Syed Ahmed El Edroos

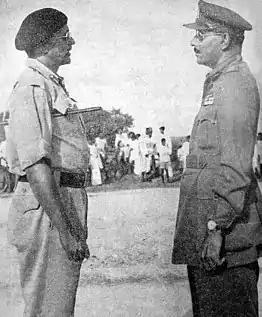
Major General Syed Ahmed El Edroos offers his surrender of the Hyderabad State Forces to Major General Joyanto Nath Chaudhuri at Secunderabad

Syed Ahmed El-Edroos was born into a family belonging to the Ba'Alawi Sadah, a Hashemite tribe that had been settled in Hadhramaut, he was a descendant of Abu Bakr Al-Aydarus, who descended from Ahmad Al-Muhajir, who in turn was a descendant of Ali Al-Uraydi, grandson of Ali Al-Sajjad, son of Imam Husayn ibn Ali, grandson of the Prophet Muhammad. His grandfather and father had immigrated from Yemen to Hyderabad in 1887, with El-Edroos being born upon Indian soil in 1899, making him a first generation Indian. His maternal family is said to have descendant from an Arab general who had fought against the Byzantines in the 7th Century. He was commissioned in 1919. El-Edroos participated in both World Wars, serving in the 1st Hyderabad Lancers.